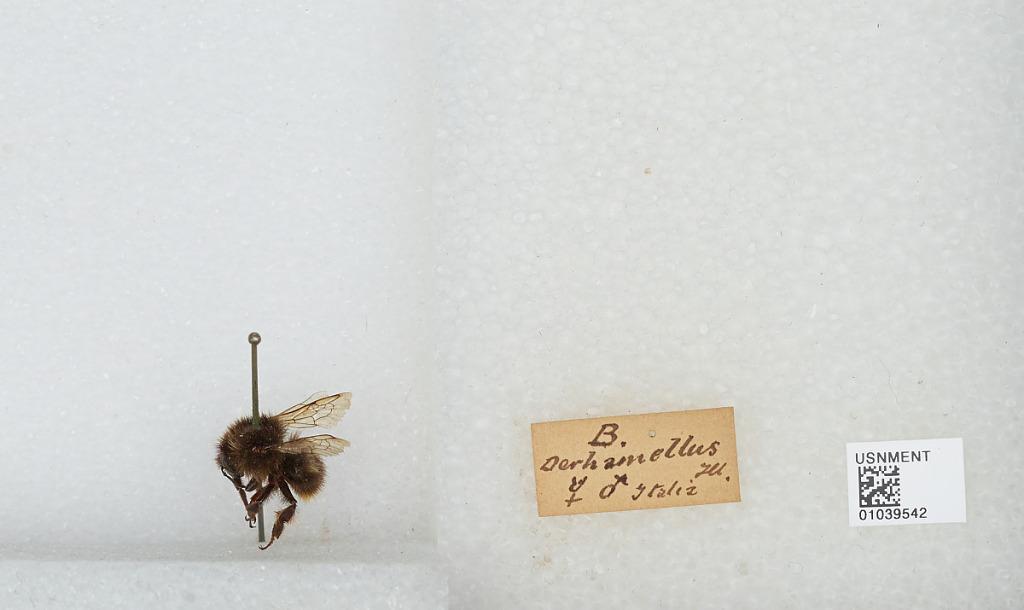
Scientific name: Bombus (Thoracobombus) ruderarius (Müller)
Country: Italy